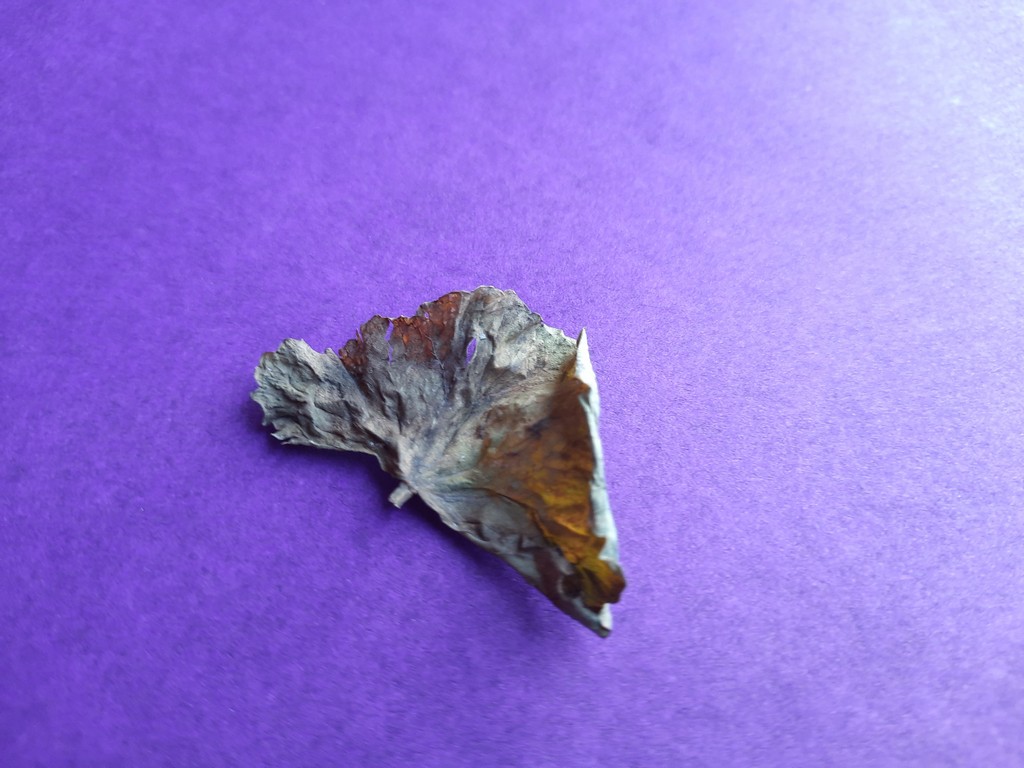
Label: Dried